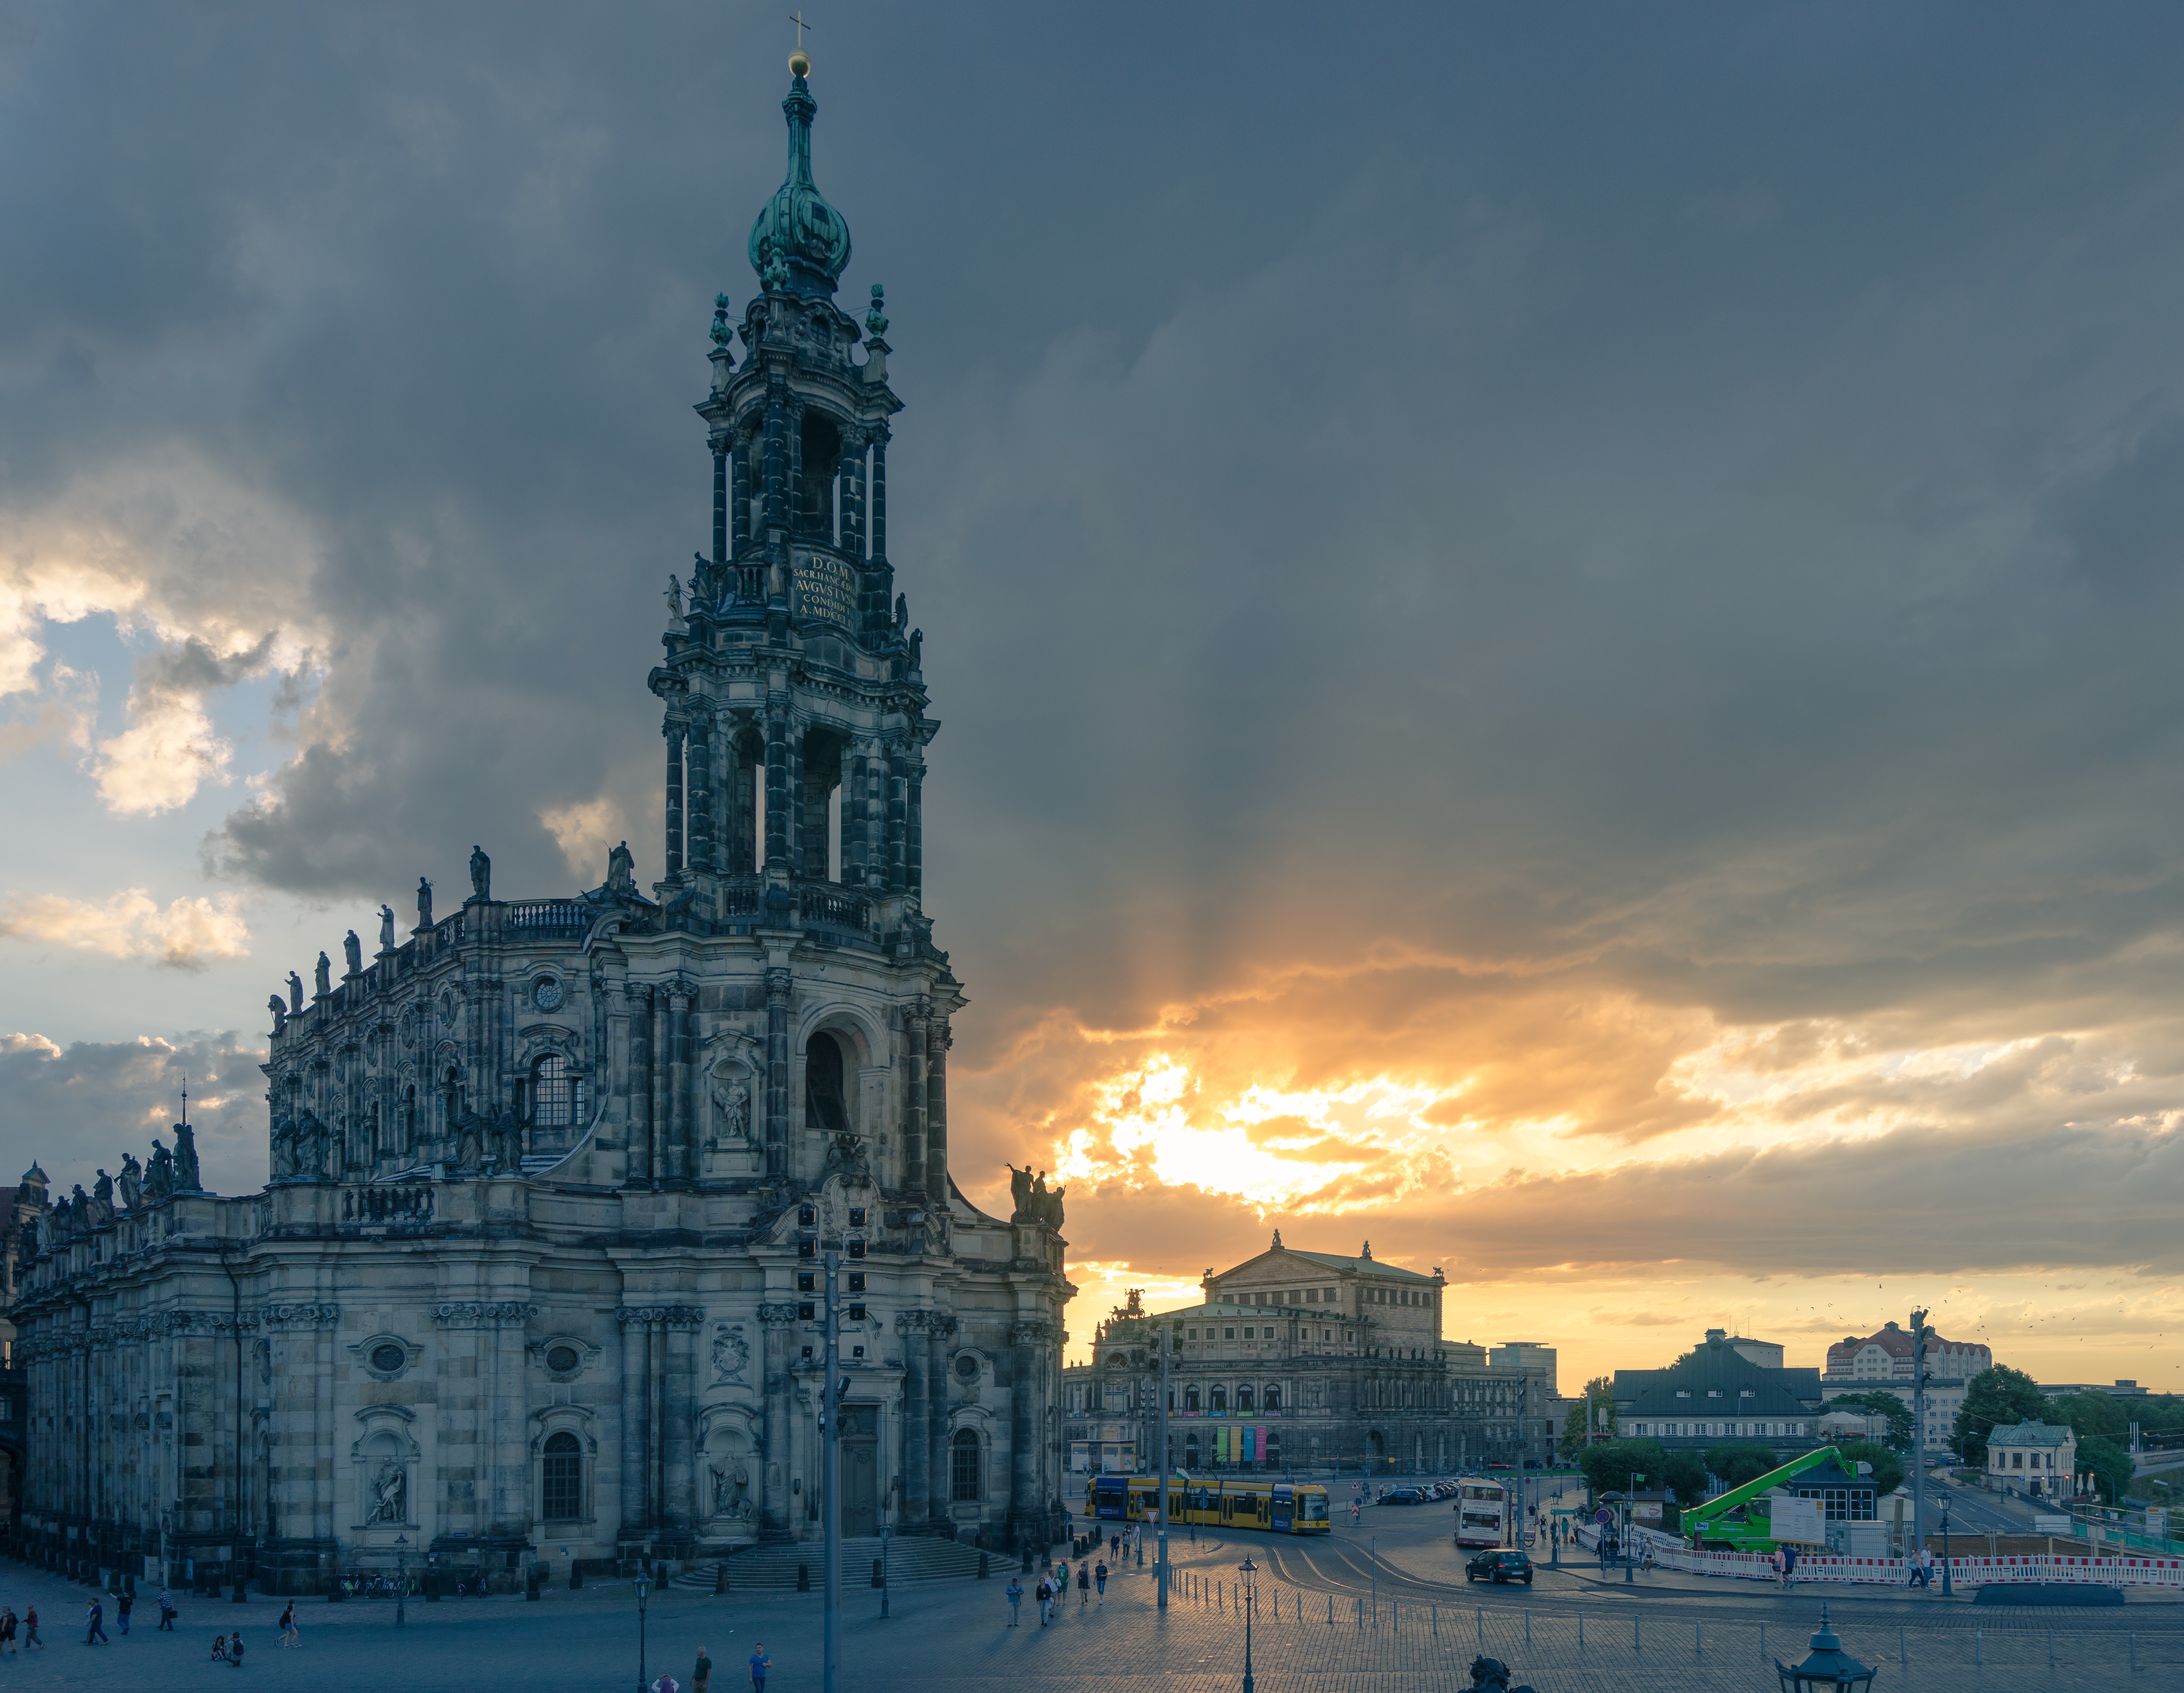
cloud, sky, sunset, morning, city, skyscraper, cityscape, dusk, evening, reflection, tower, landmark, cathedral, place of worship, spire